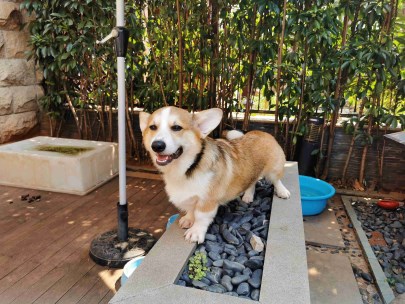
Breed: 2909-n000116-Cardigan